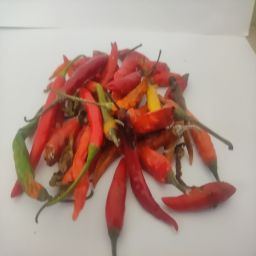
Crop: Chile Pepper
Quality: Damaged